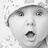
Emotion: surprise